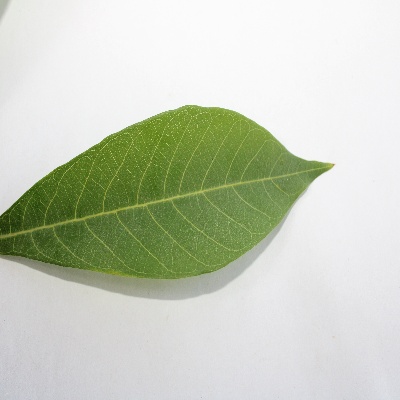
Crop: Cassava
Condition: healthy